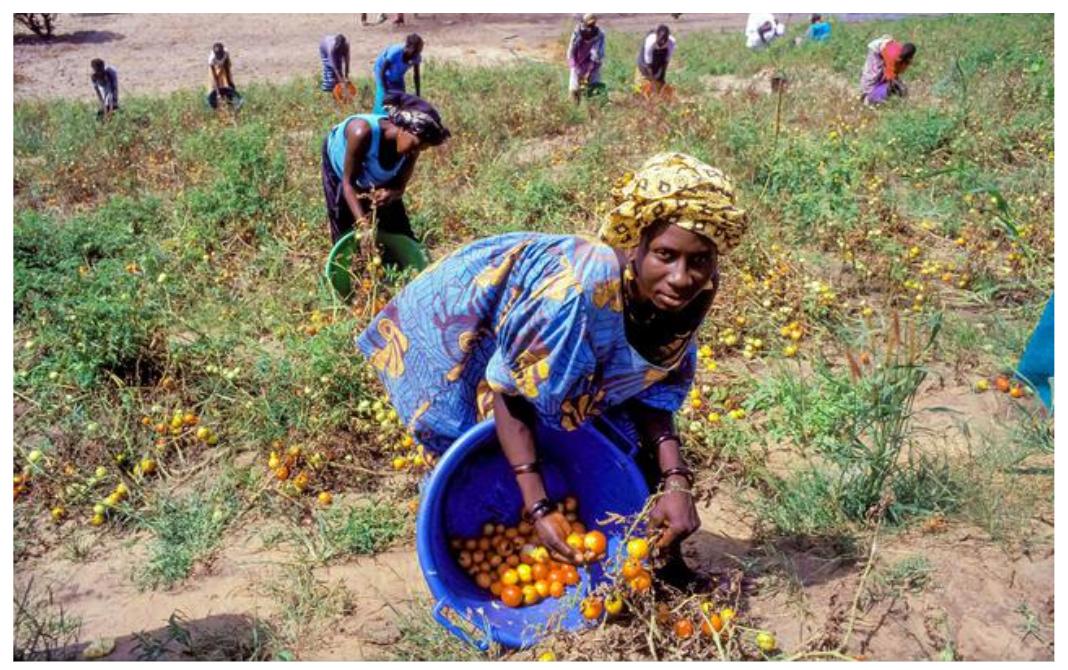
Kilimo cha nyanya ambalo ni zao la biashara, inapokomaa na kuiva shambani wakulima hujikusanya kwa pamoja kwenda kuivuna nyanya hiyo, hivyo nyanya iliyo iva ni ile yenye rangi nyekundu na ile ambayo bado haijaiva inakua na rangi ya kijani.